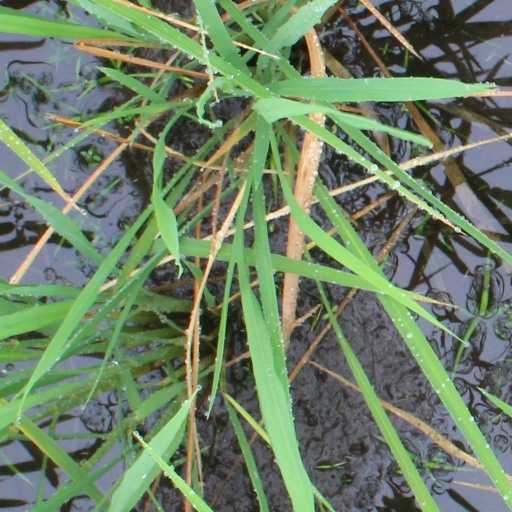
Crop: rice